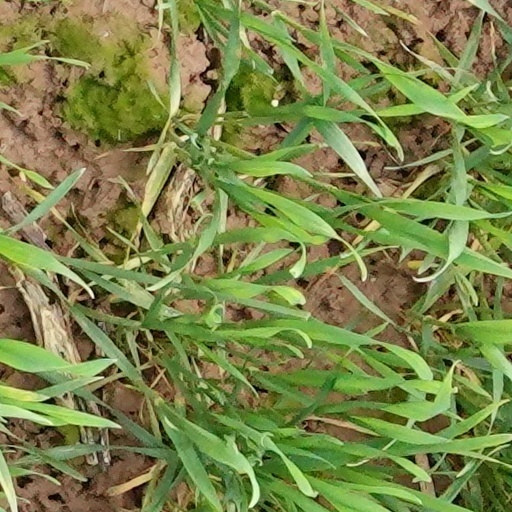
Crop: wheat